Ceremonial pole

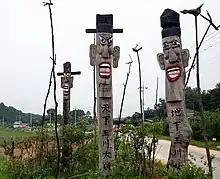
Jangseung and sotdae near Ongcheon-ri, Andong, Gyeongsangbuk-do, South Korea

A or "village guardian" is a Korean ceremonial pole, usually made of wood. s were traditionally placed at the edges of villages to mark for village boundaries and frighten away demons. They were also worshipped as village tutelary deities.